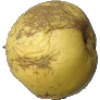
Label: Apple Golden 1